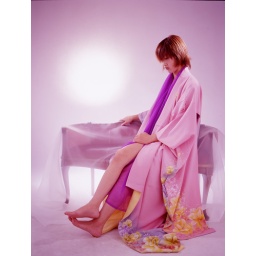
a girl in pink #2